High Level Bridge, River Tyne

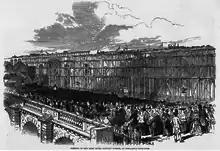
The inauguration of the High Level Bridge on 28 September 1849

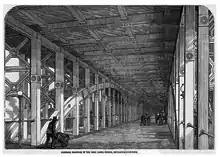
The carriageway level of the High Level Bridge

The first masonry was laid on 12 January 1847. A temporary timber viaduct on the east side was ready on 20 August 1848.